Short-legged ground roller

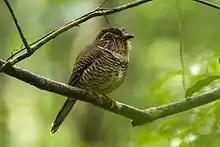
The throat of this species is puffy

The short-legged ground roller has a large head and bill, and a puffy throat. It is the largest forest ground roller, and is stouter than the other species (except for the scaly ground roller). It measures in length, and weighs . Where sexed individuals have been weighed, the males were heavier, but the sample size was small. Females are smaller in other body measurements, for example the wing chord length, which is in females compared to in males. As the name suggests, the legs are short for the family, but contrary to its generic name, the wings are the longest in the family, making this the most arboreal species, but it is still not a strong flier.